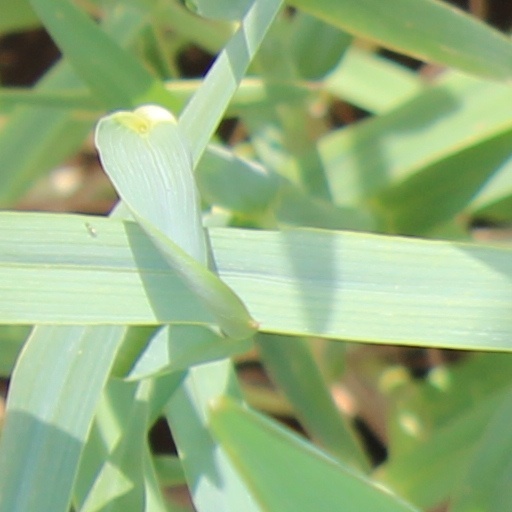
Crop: wheat